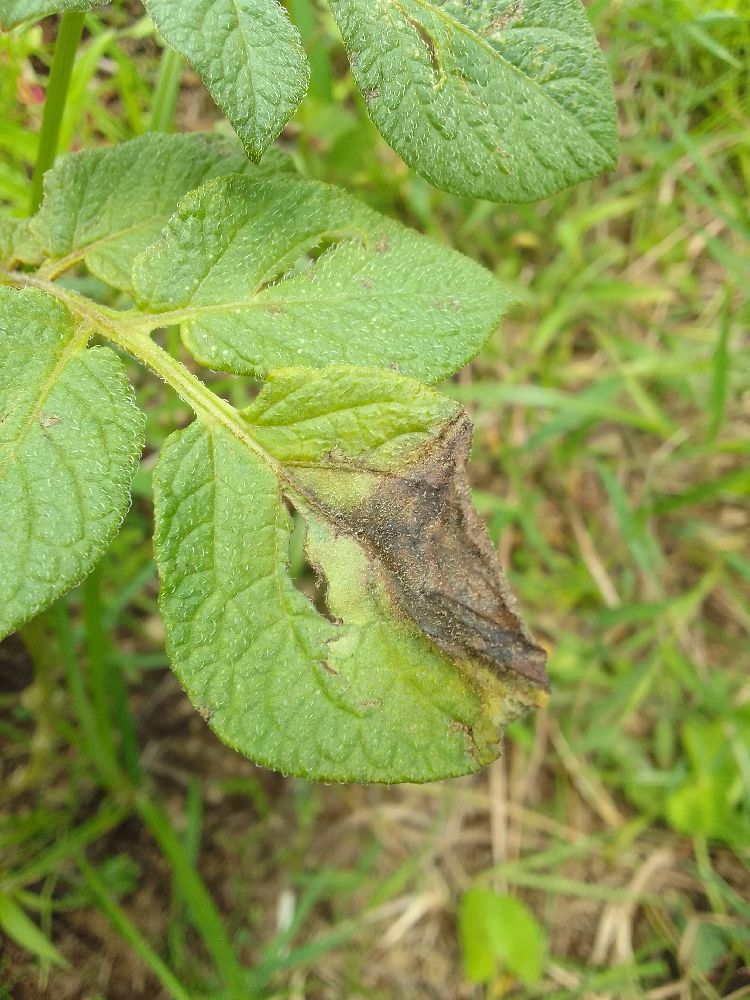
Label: Late blight